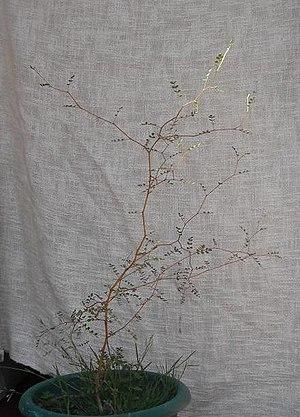
Sophora chrysophylla est une espèce d'arbre ou d'arbuste à fleur de la famille des Fabacées. Elle est parfois connue sous le nom vernaculaire hawaïen de māmame. Elle est, en effet, endémique de Hawaï.